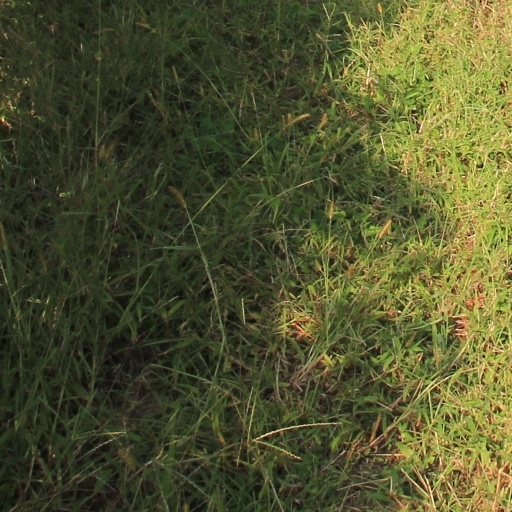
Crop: grape